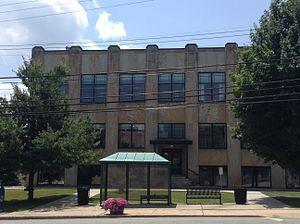
La ville de Kingwood est le siège du comté de Preston, situé dans l’État de Virginie-Occidentale, aux États-Unis. Sa population s’élevait à 2 939 habitants lors du recensement de 2010.